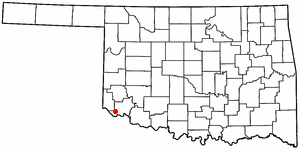
Eldorado est une ville du comté de Jackson, dans l'Oklahoma, aux États-Unis. La population était de 446 habitants au recensement de 2010.